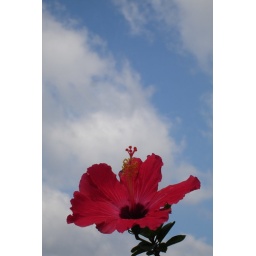
flower against the sky